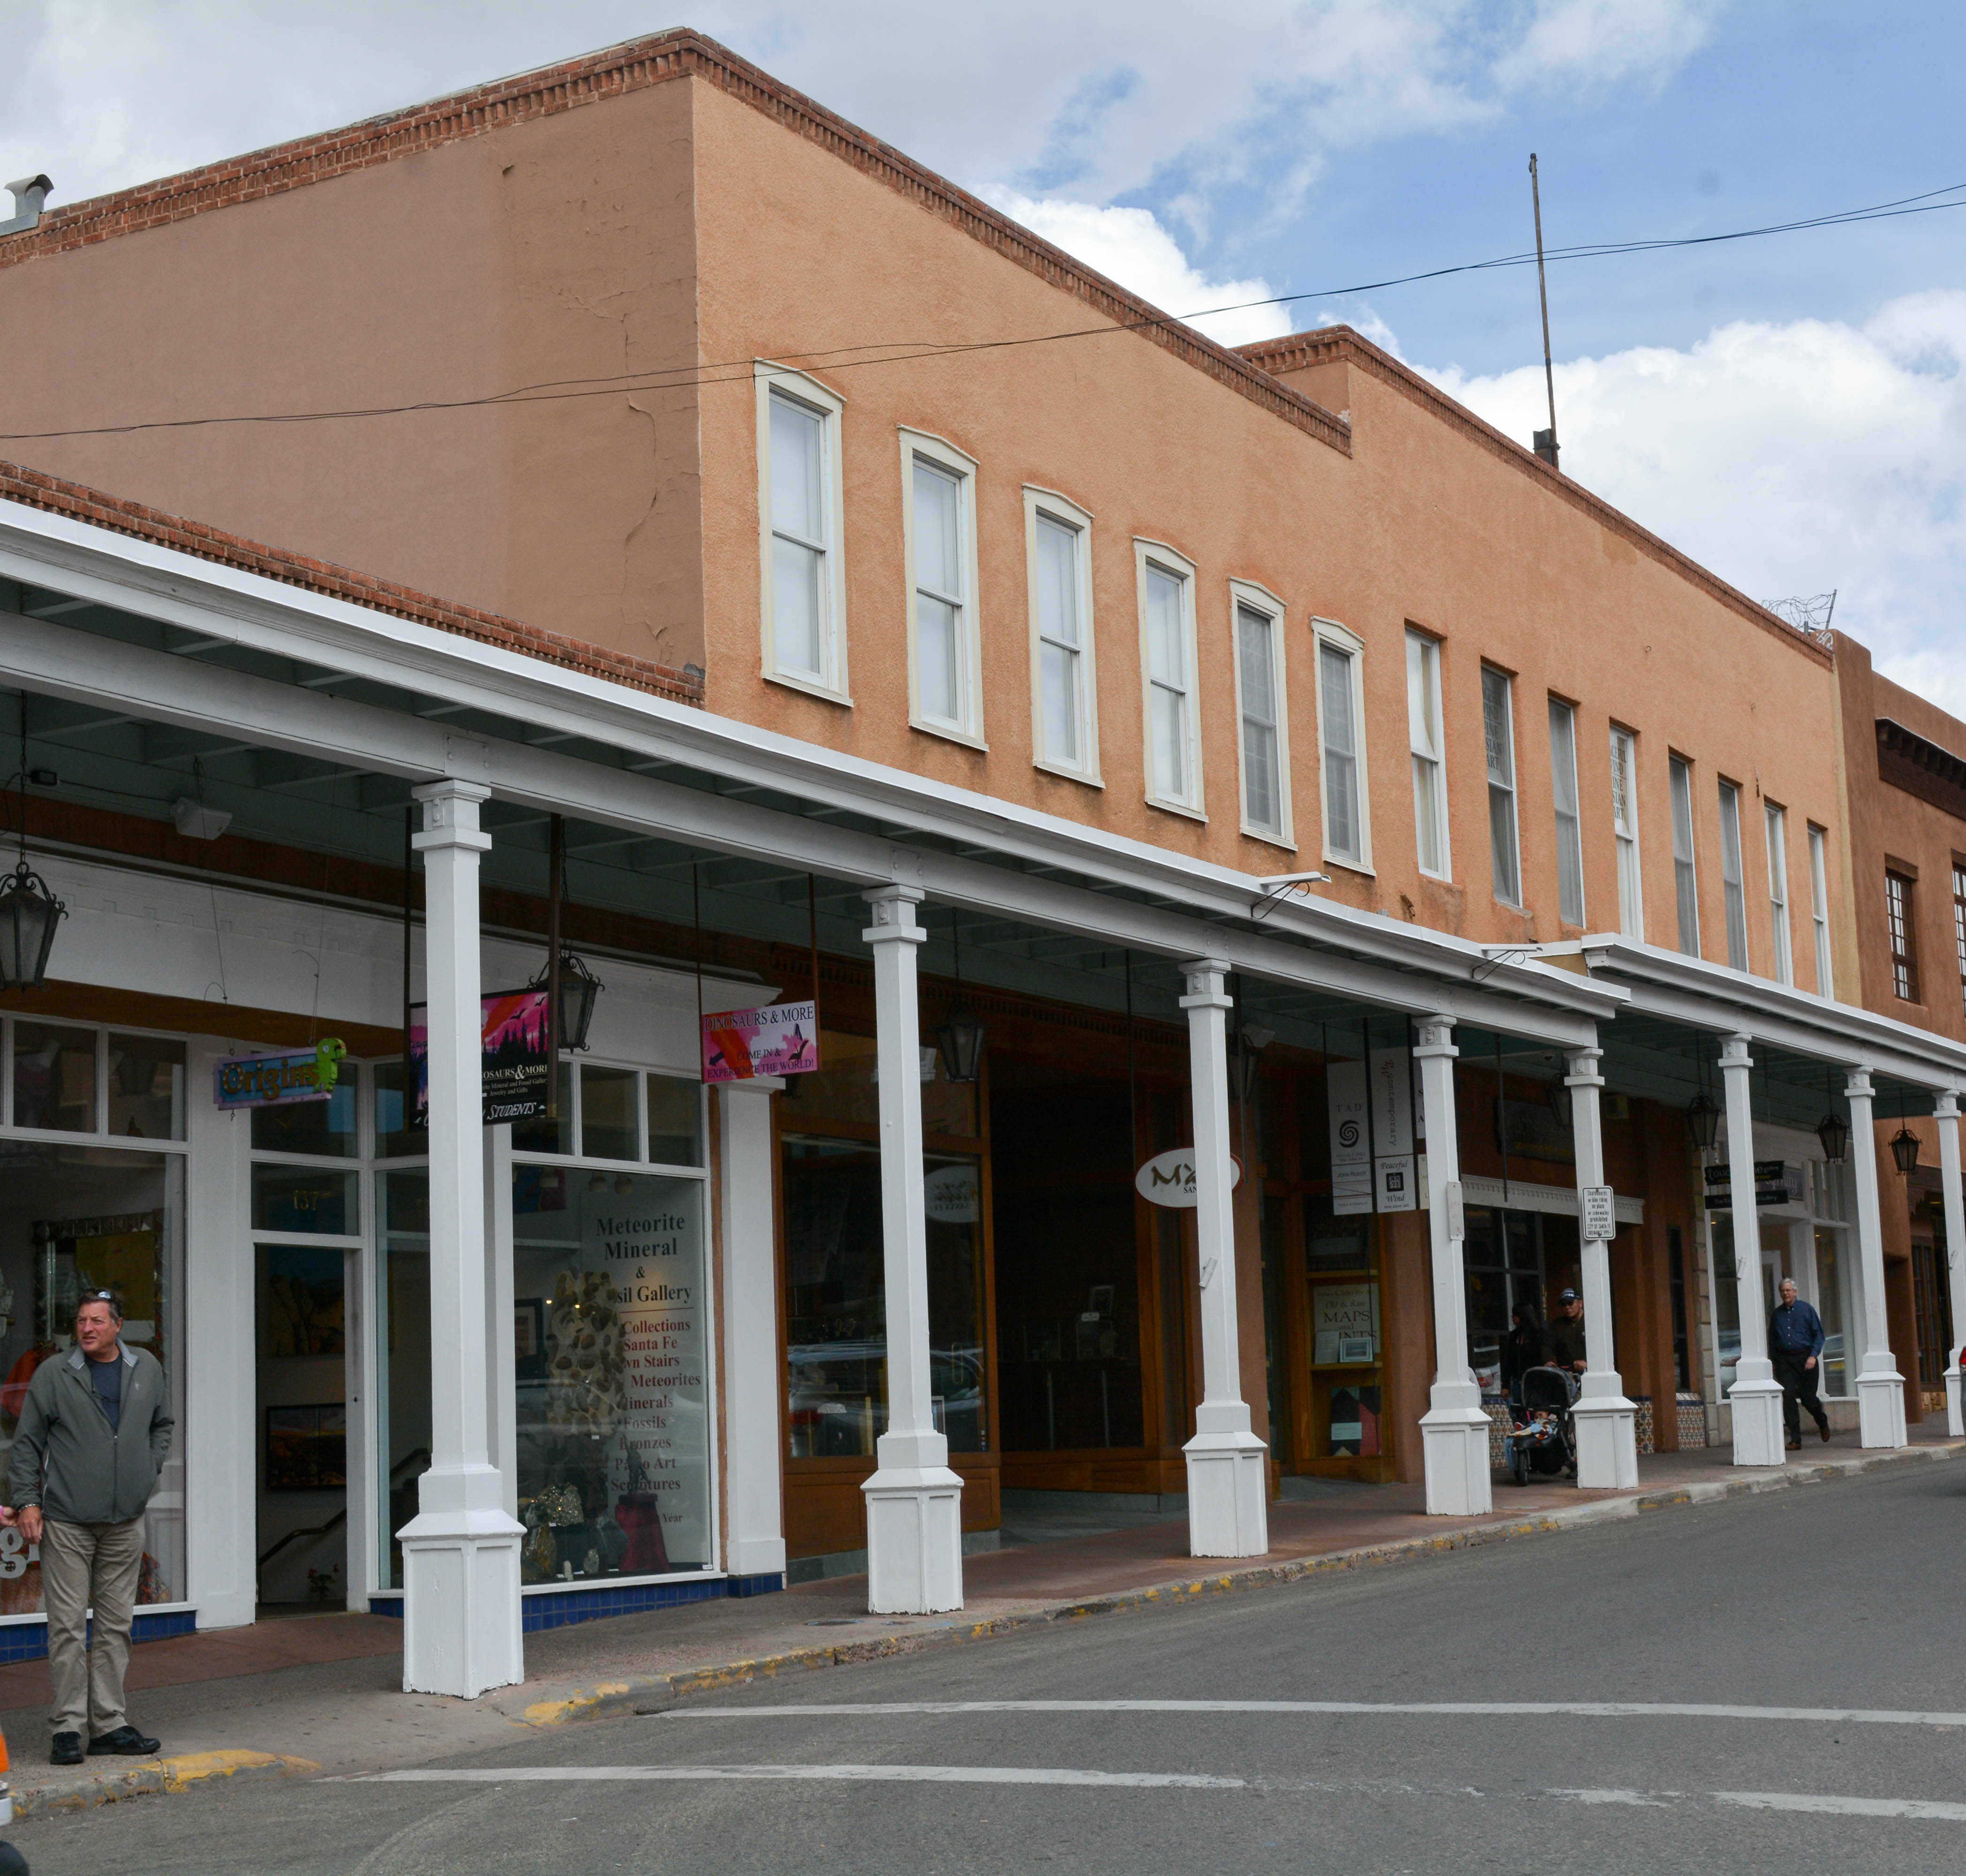
architecture, building, downtown, plaza, facade, neighbourhood